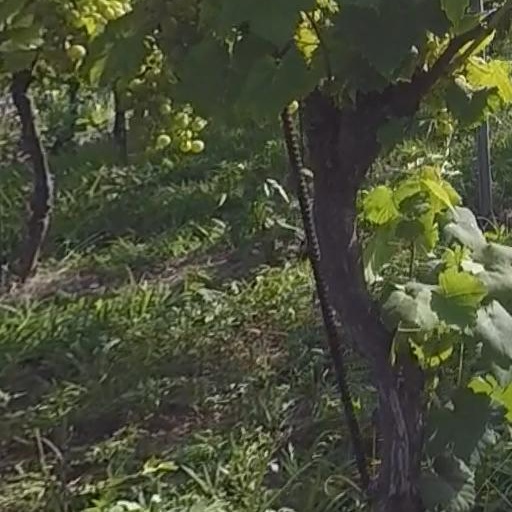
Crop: grape